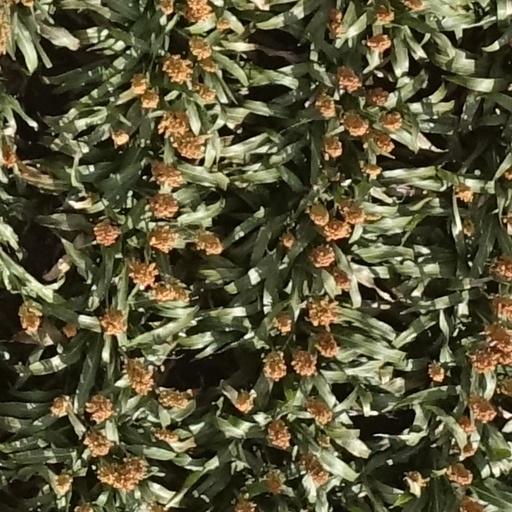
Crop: sorghum